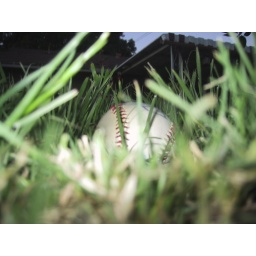
ball in the grass